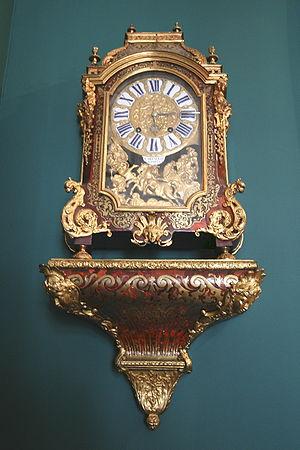
Pendule cartel de Nicolas Delaunay, maître horloger à Paris. Époque du XVIIIe siècle vers 1735. Caisse et cul-de-lampe en marqueterie d'écaille de tortue et de laiton. Musée Grobet-Labadié à Marseille.